Guangzhou–Sanshui railway

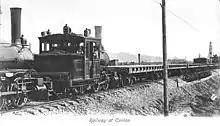
Post card dated c. 1903 showing railway at Canton

The American syndicate soon ran into all kinds of difficulties. The Spanish–American War had broken out causing a shortage of funds. On top of this, the leading driver of the scheme, Senator Brice, died leaving the syndicate without any enthusiastic and wealthy investors. Many of the Americans, who owned shares, became disillusioned and gradually sold out to French-Belgian interests, while the battle for control of the line continued. The next incident to delay the construction was the 1900 Boxer Uprising. However eventually in the autumn of 1902, with the American syndicate now under the presidency of Barclay Parsons, the short Canton-Sam Shui branch line was commenced. The American team of engineers sent to build the branch was headed by Chief Engineer C.W. Mead CE.